Marine life

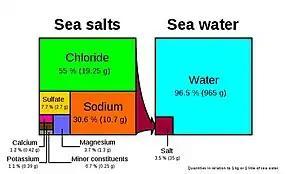
Composition of seawater. Quantities in relation to 1 kg or 1 litre of sea water.

The abundance of surface water on Earth is a unique feature in the Solar System. Earth's hydrosphere consists chiefly of the oceans but technically includes all water surfaces in the world, including inland seas, lakes, rivers, and underground waters down to a depth of . The deepest underwater location is Challenger Deep of the Mariana Trench in the Pacific Ocean, having a depth of .